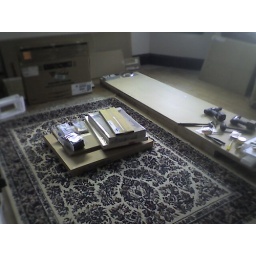
BD18 - 18 inch wide floor cabinet with 1 drawer and 1 large door underneath - in flat packs